Astronomy in the medieval Islamic world

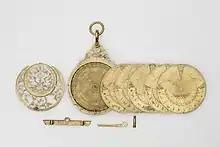
Mid-17th century astrolabe inscribed with Quranic verses and Persian poetry as well as technical information, with five interchangeable plates corresponding to the latitudes of major cities

The astrolabe was arguably the most important instrument created and used for astronomical purposes in the medieval period. Its invention in early medieval times required immense study and much trial and error in order to find the right method of which to construct it to where it would work efficiently and consistently, and its invention led to several mathematic advances which came from the problems that arose from using the instrument. The astrolabe's original purpose was to allow one to find the altitudes of the sun and many visible stars, during the day and night, respectively. However, they have ultimately come to provide great contribution to the progress of mapping the globe, thus resulting in further exploration of the sea, which then resulted in a series of positive events that allowed the world we know today to come to be. The astrolabe has served many purposes over time, and it has shown to be quite a key factor from medieval times to the present.